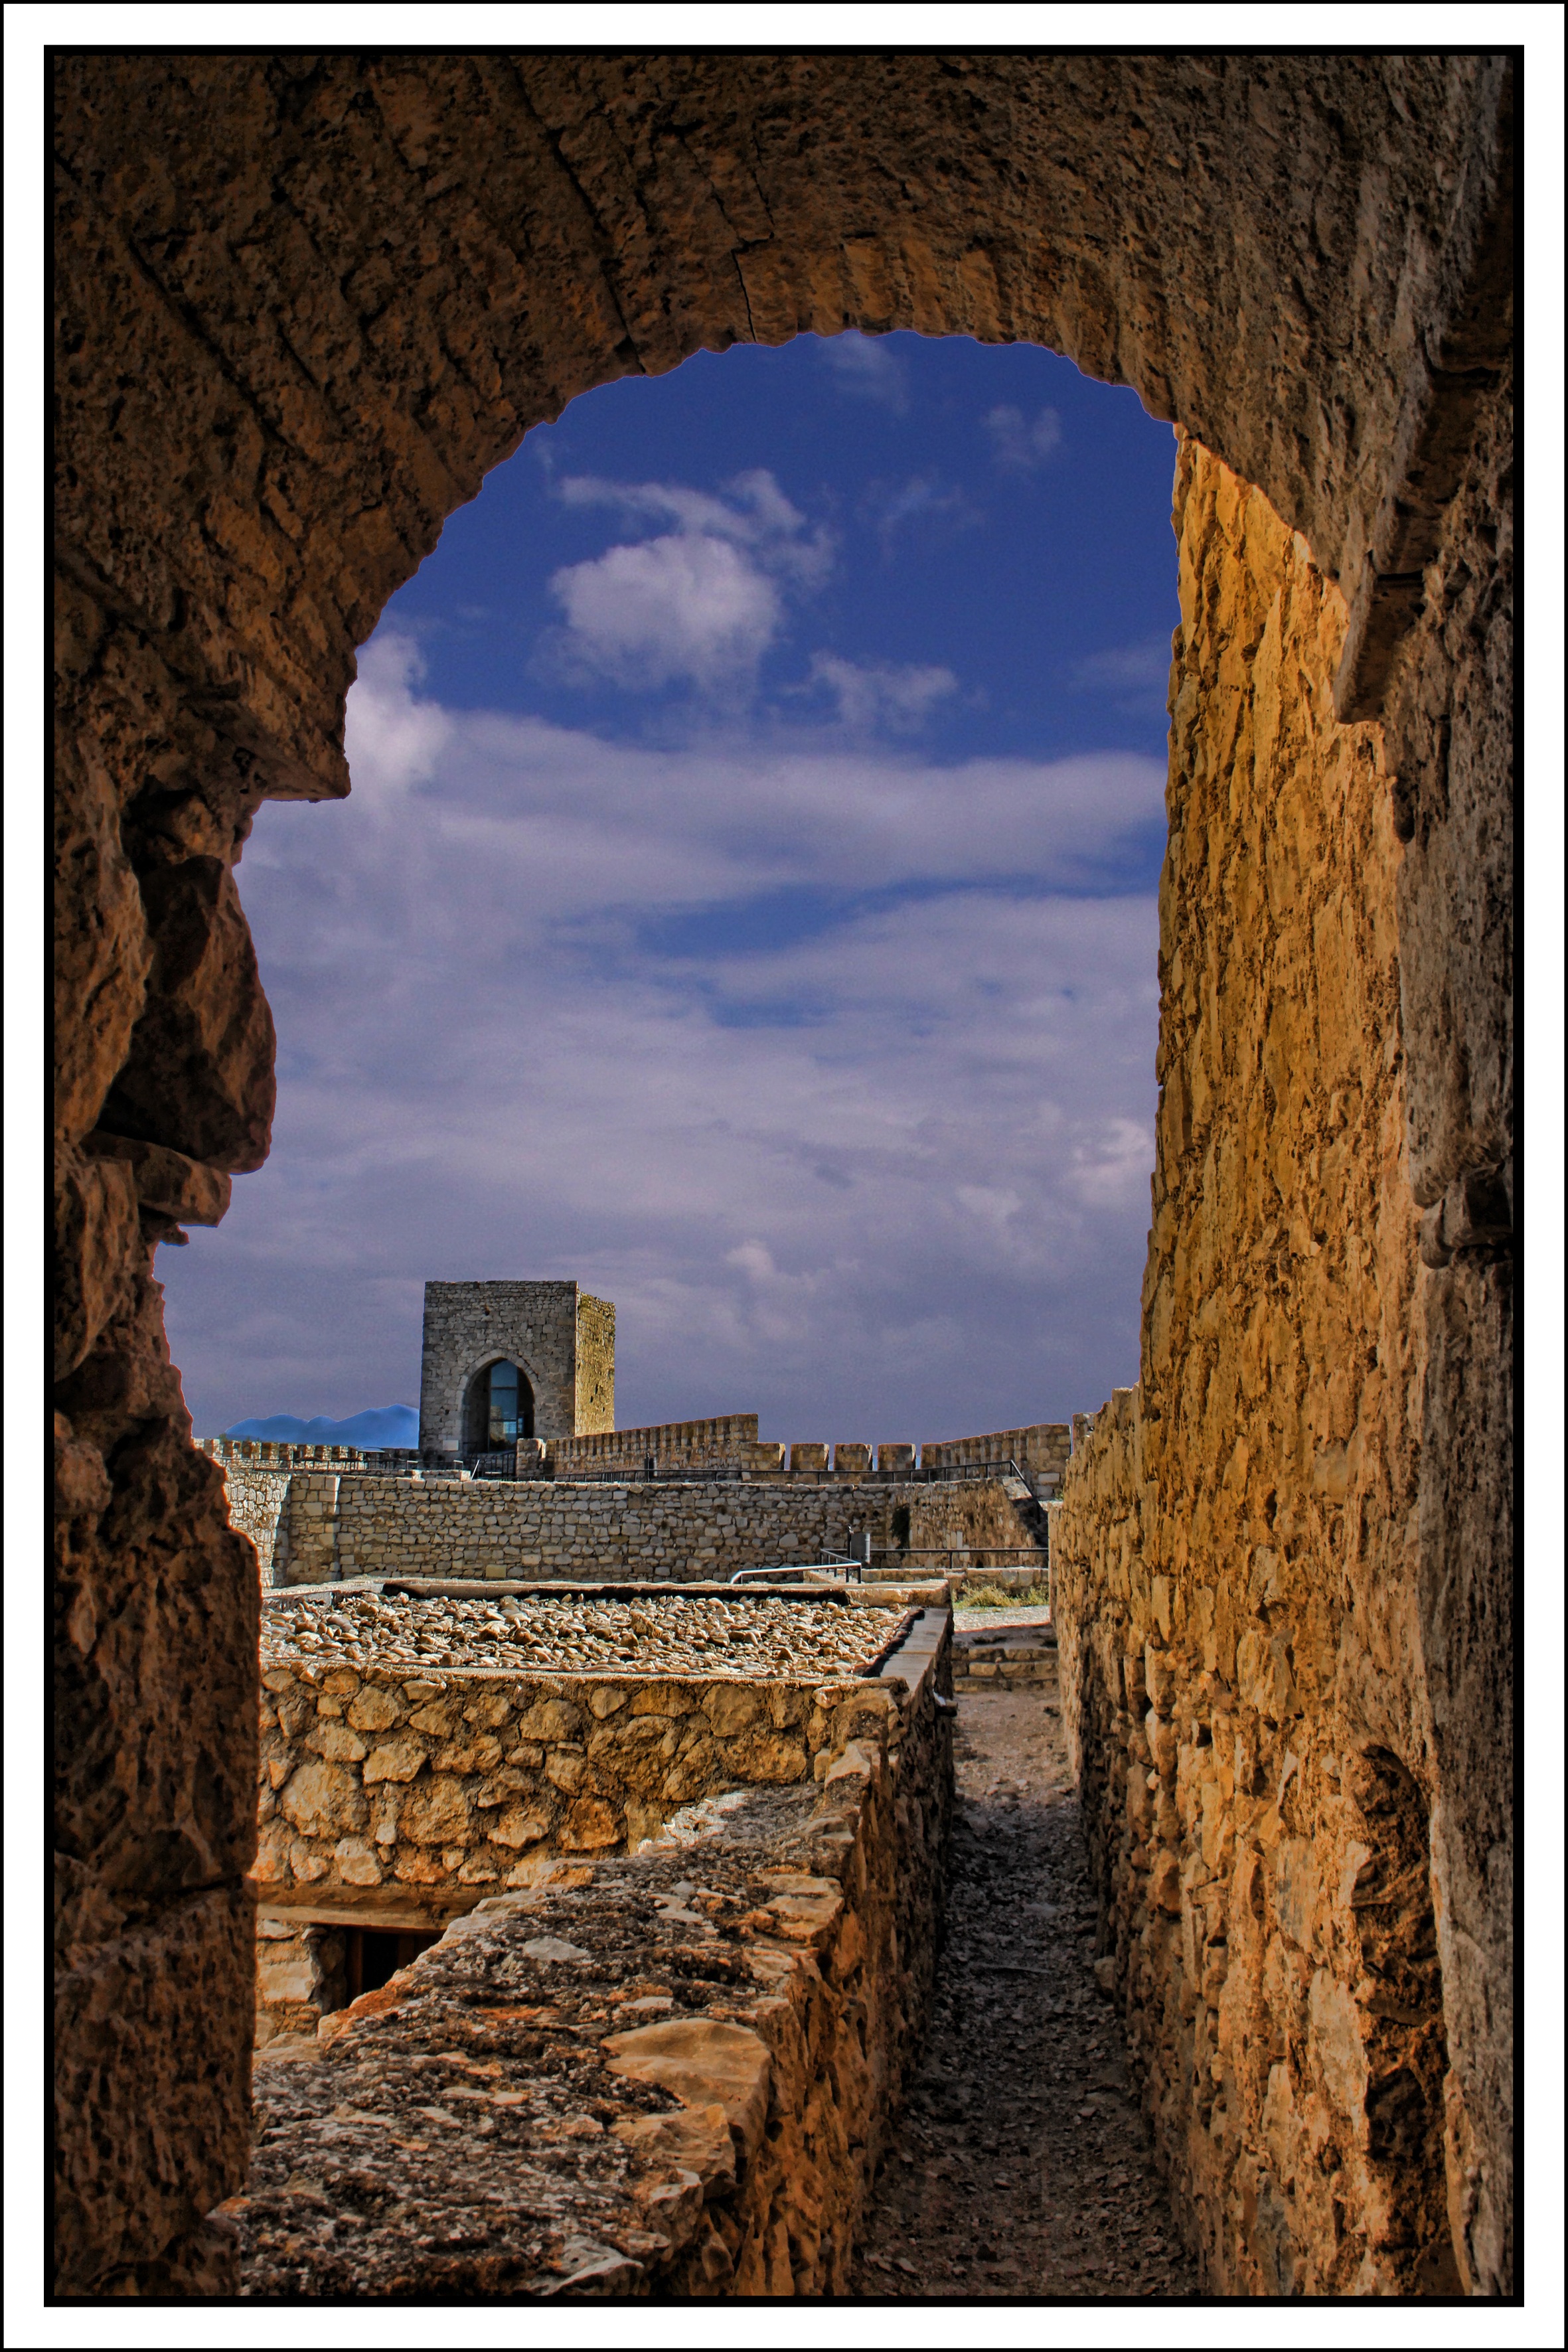
rock, architecture, view, old, wall, arch, castle, landmark, art, ruins, passage, ancient history